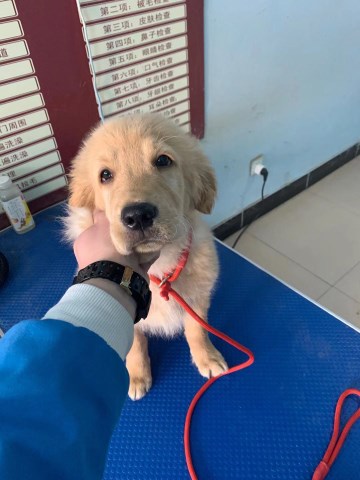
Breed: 5355-n000126-golden_retriever